The Racial Contract

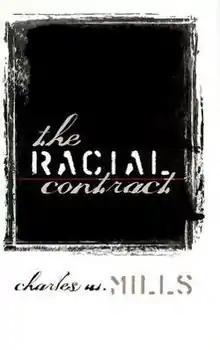
First edition

The Racial Contract is a book by the Jamaican philosopher Charles W. Mills in which he shows that, although it is conventional to represent the social contract moral and political theories of Thomas Hobbes, John Locke, Jean-Jacques Rousseau, and Immanuel Kant as neutral with respect to race and ethnicity, in actuality, the philosophers understood them to regulate only relations between whites; in relation to non-whites, these philosophers helped to create a "racial contract", which in both formal and informal ways permitted whites to oppress and exploit non-whites and validate their own moral ideals in dealing with non-whites. Because in contemporary political philosophy, white philosophers take their own white privilege for granted, they don't recognize that white supremacy is a political system, and so in their developments of ideal, moral and political theory never consider actual practice. Mills proposes to develop a non-ideal theory "to explain and expose the inequities of the actual nonideal policy and to help us see through the theories and moral justifications offered in defense of them." Using it as a central concept, "the notion of a Racial Contract might be more revealing of the real character of the world we are living in, and the corresponding historical deficiencies of its normative theories and practices, than the raceless notions currently dominant in political theory." The book has been translated into various languages.